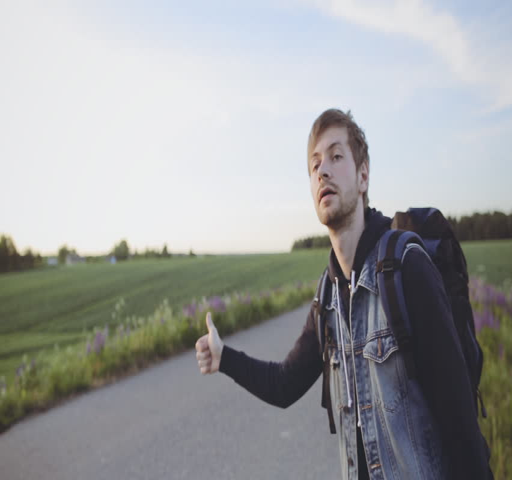
young man hitchhiker with backpack standing on a highway in sunset .